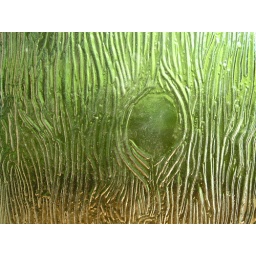
Looking to outside through glass panels in door - interesting pattern with light and greenery behind.